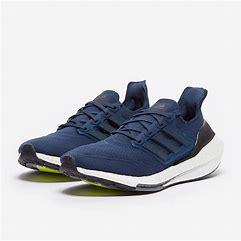
Brand: Adidas
Model: Ultraboost 21 Lauf